Sunnyside High School (Fresno)

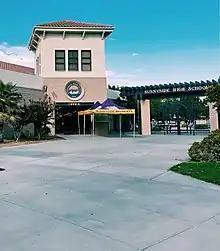
The front office and entry gate of Sunnyside High School in 2022

The school is named for the neighborhood of Fresno that it serves, anchored by the Sunnyside Country Club, established in 1906.